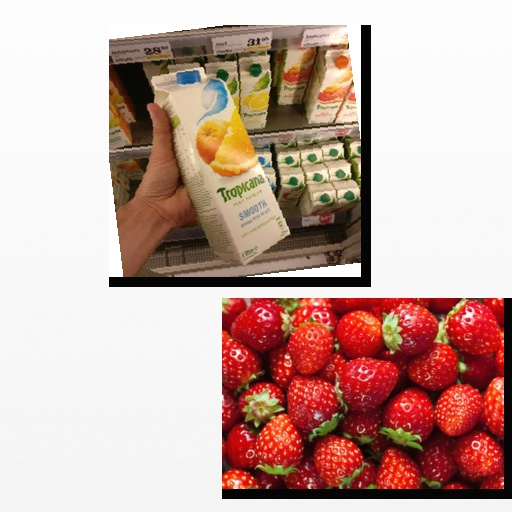
Food items: mixed_juice, strawberry